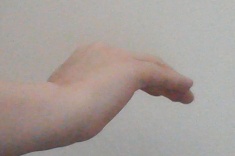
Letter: haa